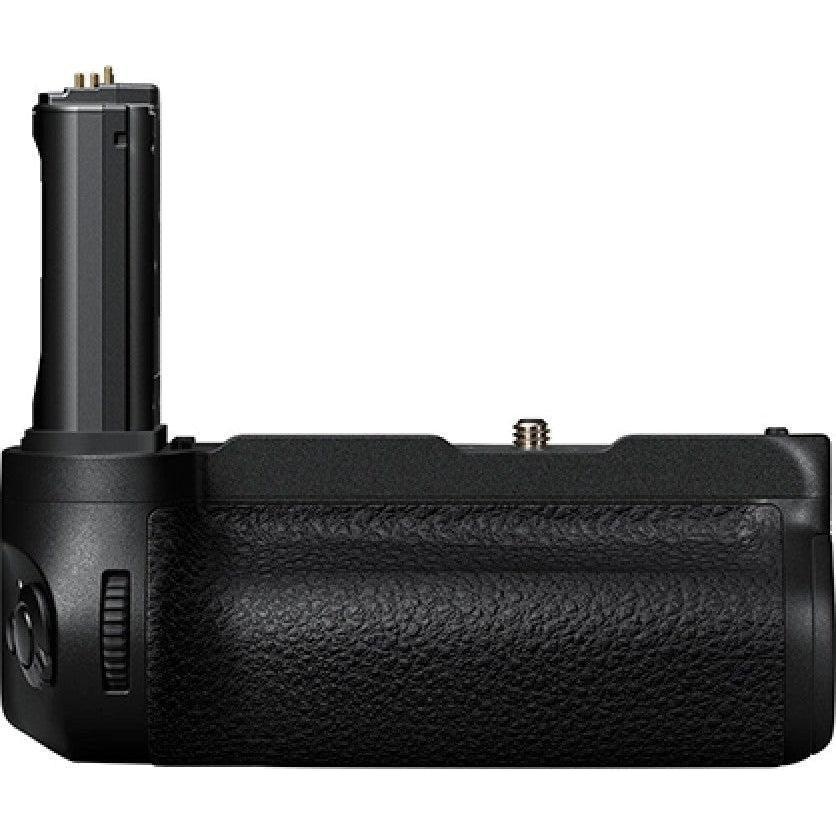
Nikon Mb-n12 Power Battery Pack For Z 8 Battery Grip
Dedicated to the Z8 mirrorless camera, the Nikon MB-N12 is a multi-battery vertical grip that provides both additional power and a more comfortable grip when working in the vertical shooting orientation. Its design incorporates a secondary shutter release, control dials, and a function button for more intuitive shooting control. The MB-N12 can accommodate two EN-EL15-type batteries, which provide around 1.8x longer battery life than the single in-camera battery, and one of the batteries can be hot-swapped for on-the-fly battery switching. A USB-C port is featured, too, for connecting to an external power source, for charging via the EH-7p or EH-8p, or for tethering or connecting the camera to other equipment. Also, batteries can be charged inside the grip even when it's not attached to the camera. Specifications Battery Type ... 2 x Battery Pack (EN-EL15c / EN-EL15b / EN-EL15a) Tripod Mounting Thread ... 1/4"-20 Female Operating Temperature ... 14 to 104°F / -10 to 40°C Dimensions (L x W x H) ... 5.5 x 3.0 x 4.5" / 138.5 x 76.0 x 113.5 mm Weight ... 10.4 oz / 295 g Dimensions: 138.5mm x 113.5mm x 76mm 5.5in x 4.5in x 3in Weight 455g with two EN-EL15c batteries installed 295g without batteries Operating temperature -10°C – 40°C (+14°F – 104°F) Compatible With: Z 8
Brand: Nikon
Category: Cameras & Optics > Camera & Optic Accessories > Camera Parts & Accessories > Camera Grips > Battery Grips